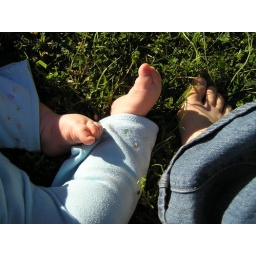
bare feet in the grass on the first day of spring